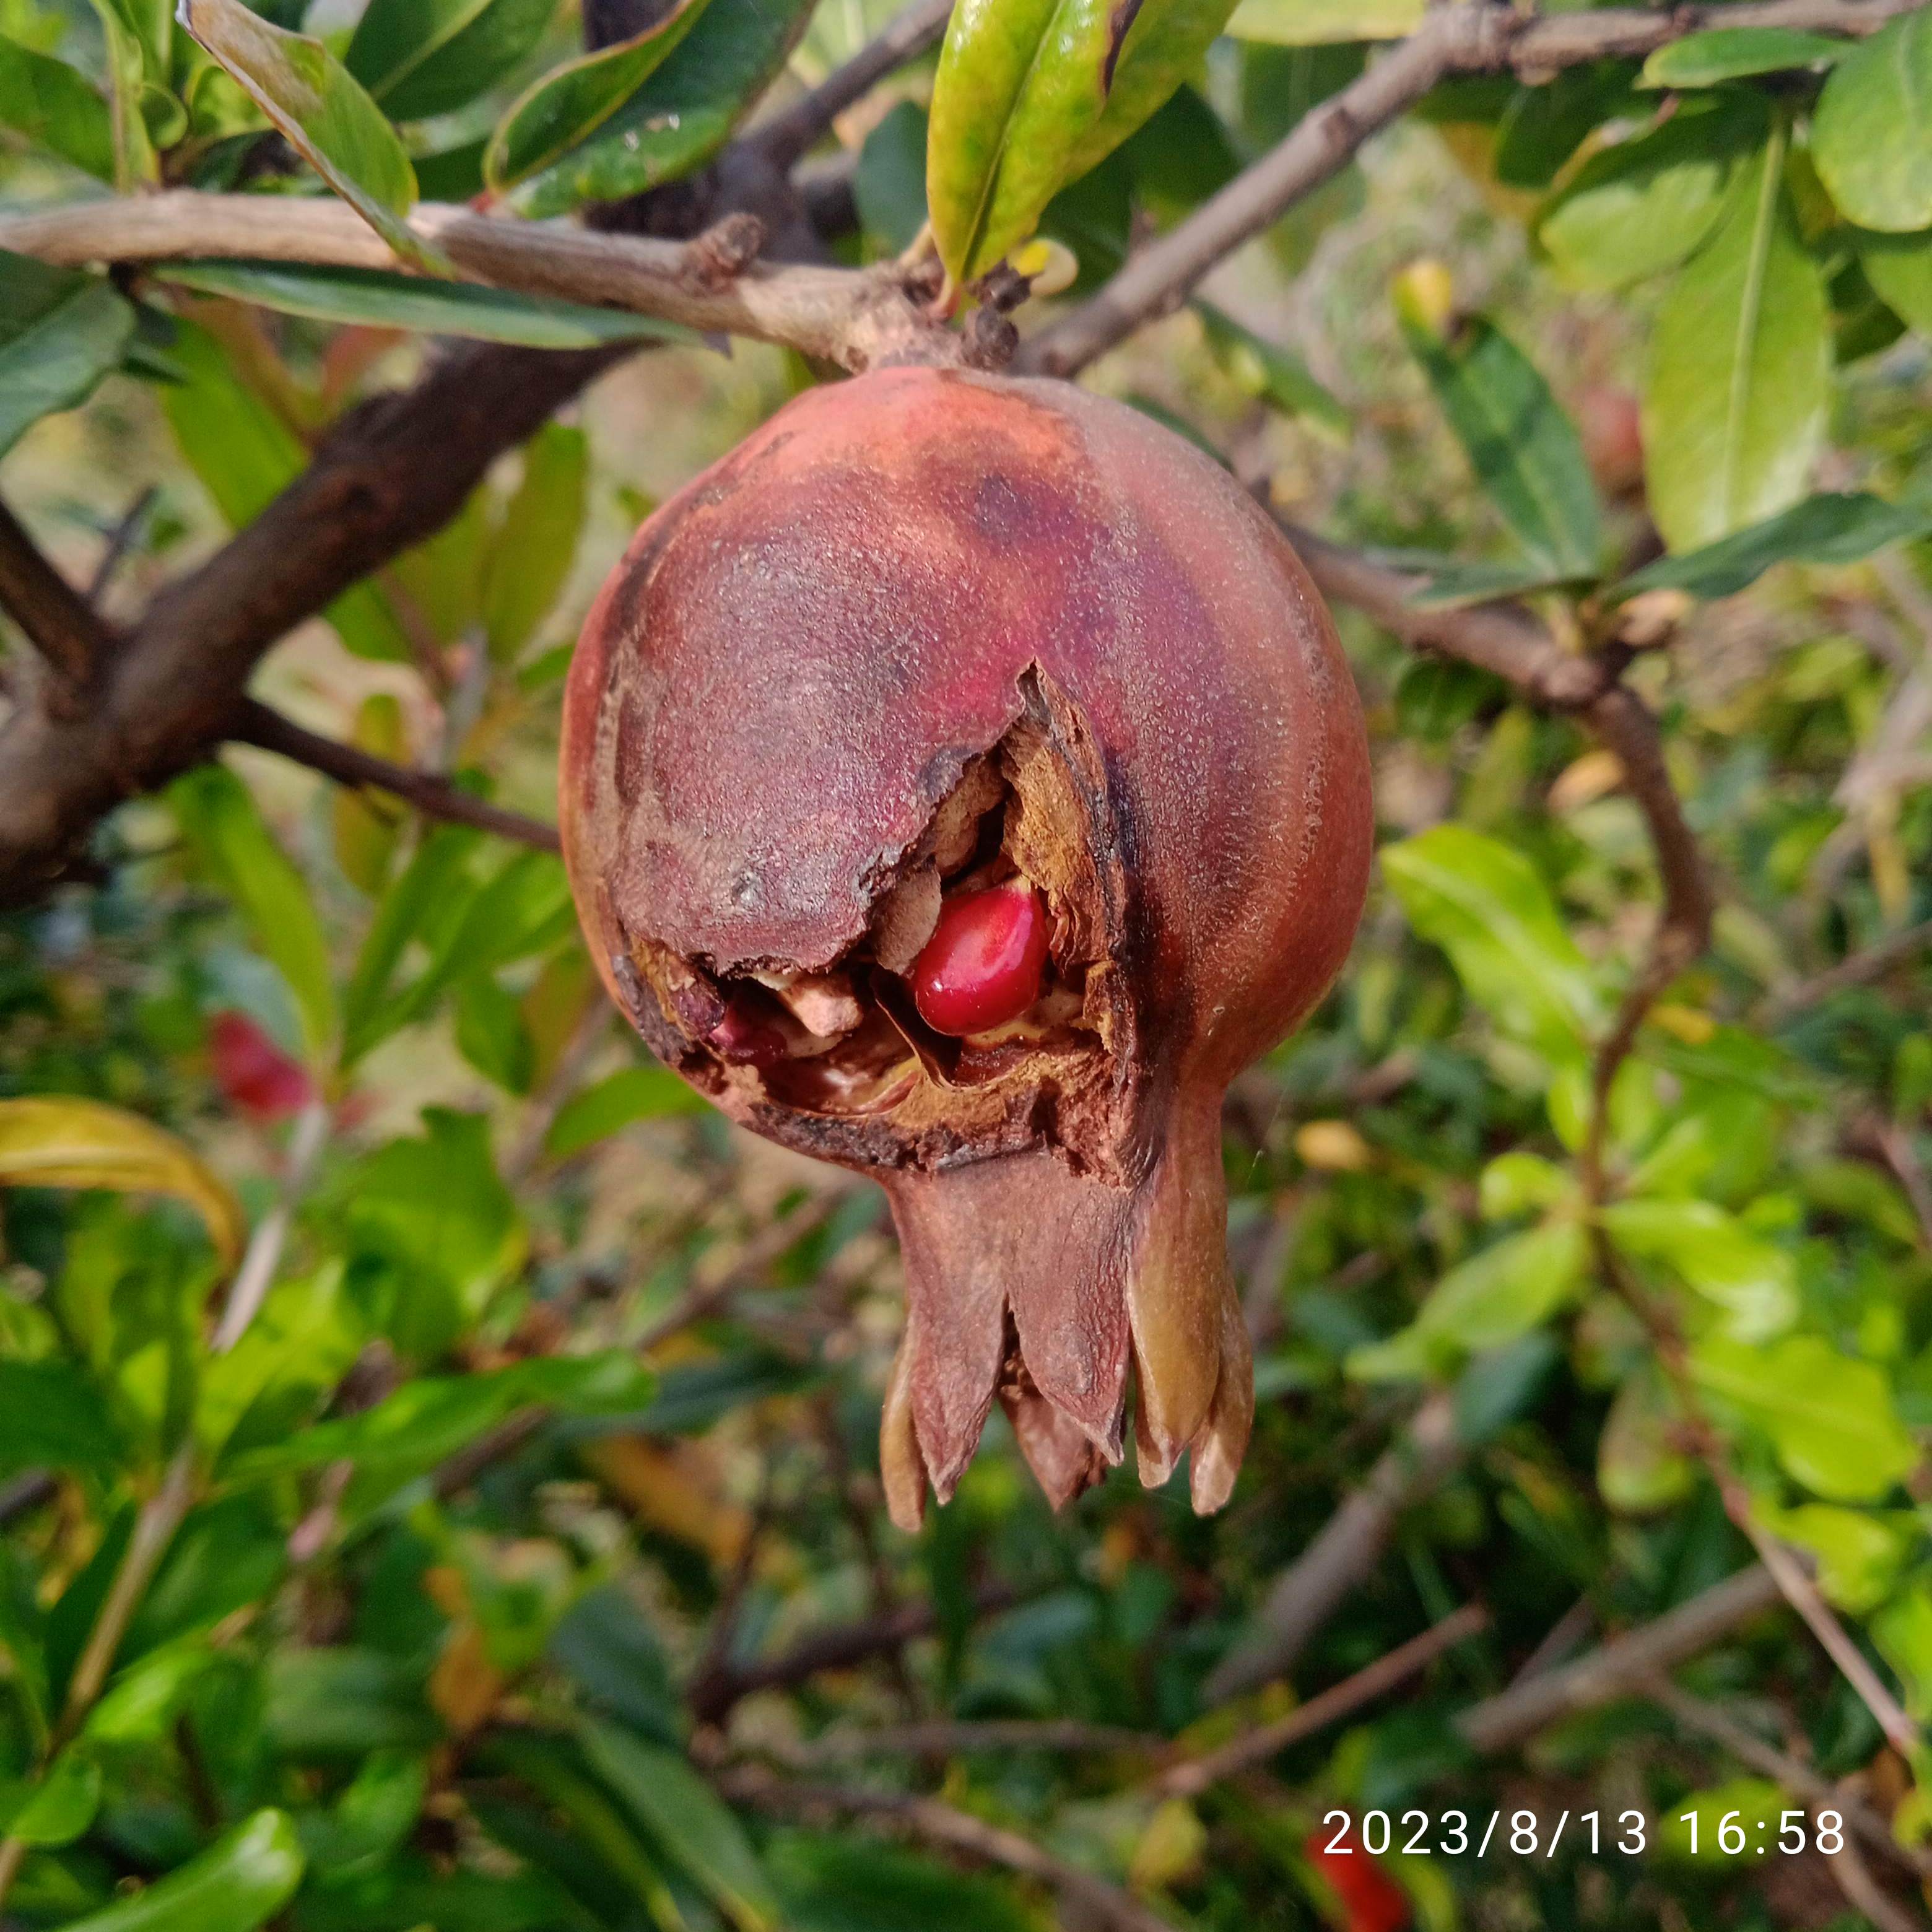
Label: Bacterial_Blight